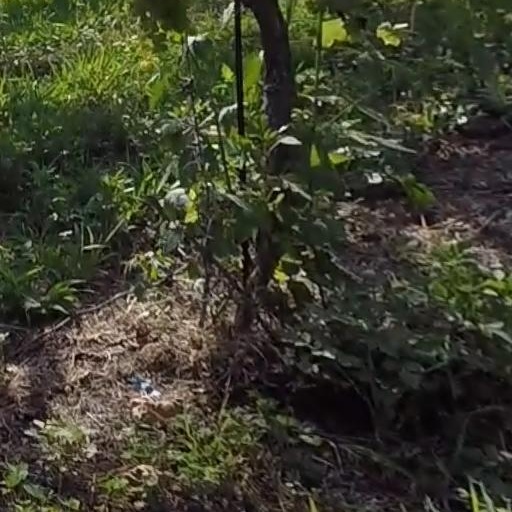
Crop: grape